Maria Doyle Kennedy

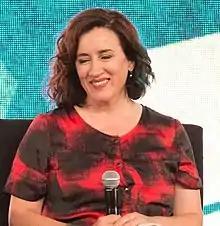
Maria Doyle Kennedy in 2014

Maria Josephine Doyle Kennedy (born 25 September 1964) is an Irish singer and actress. With a singing and acting career that has spanned more than 30 years, she has established herself as one of Ireland's most prolific artists and entertainers. As an actress, she is best known for her extensive television roles as Patsy in "Father Ted" (1998), Catherine of Aragon in "The Tudors" (2007–2010), Vera Bates in "Downton Abbey" (2011), Siobhán Sadler in "Orphan Black" (2013–2017), and Jocasta Cameron in "Outlander" (2018–2022). More recently in 2022, she starred as the Scottish journalist Tannie Maria in the series "Recipes for Love and Murder", set in the Karoo in South Africa and adapted for the screen from the book of the same name by Sally Andrew.